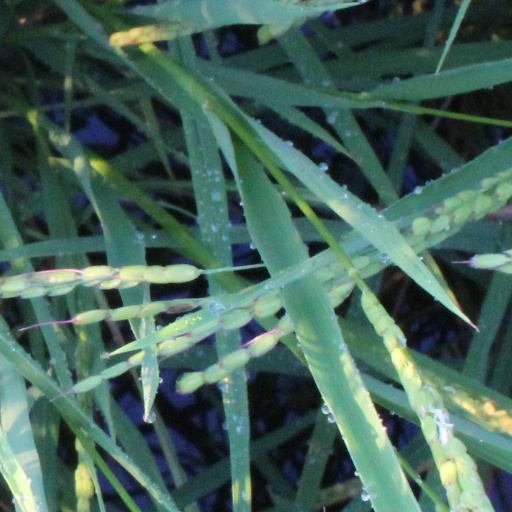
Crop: rice